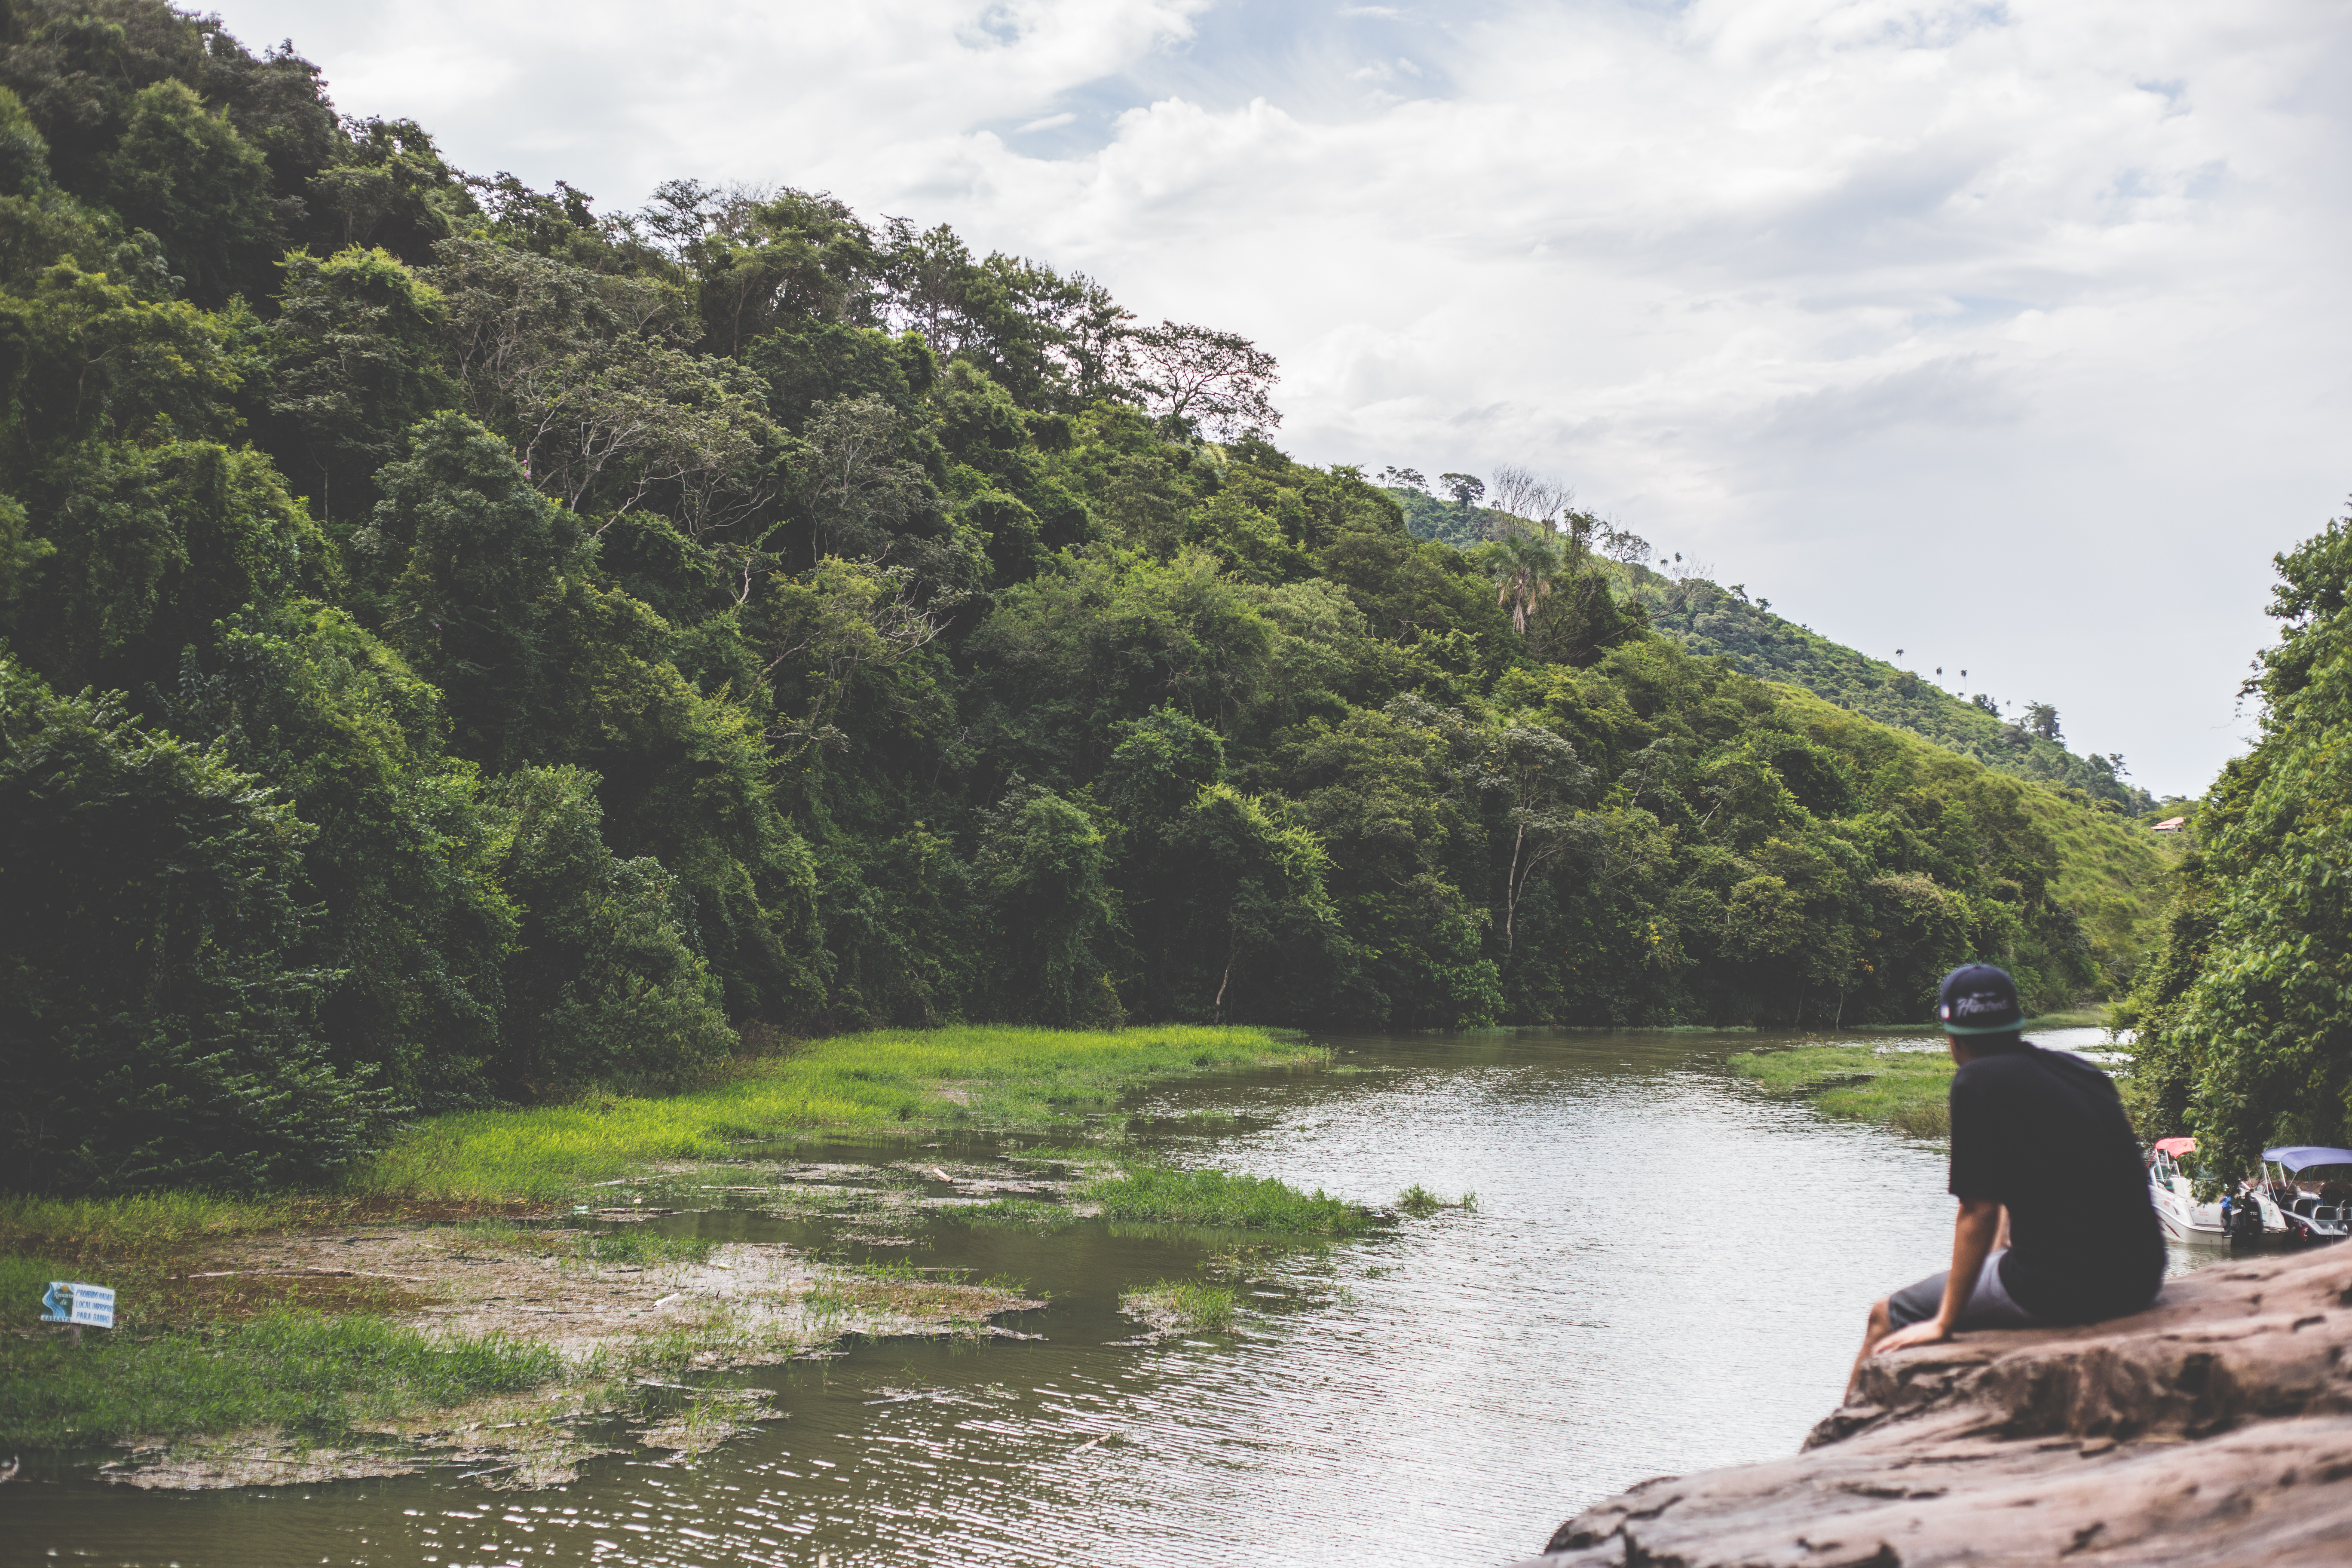
nature, forest, person, sky, boat, river, male, stream, green, vehicle, bay, rapid, rocky, reservoir, waterway, body of water, trees, outdoors, boating, mountains, loch, landform, geographical feature, aforestation